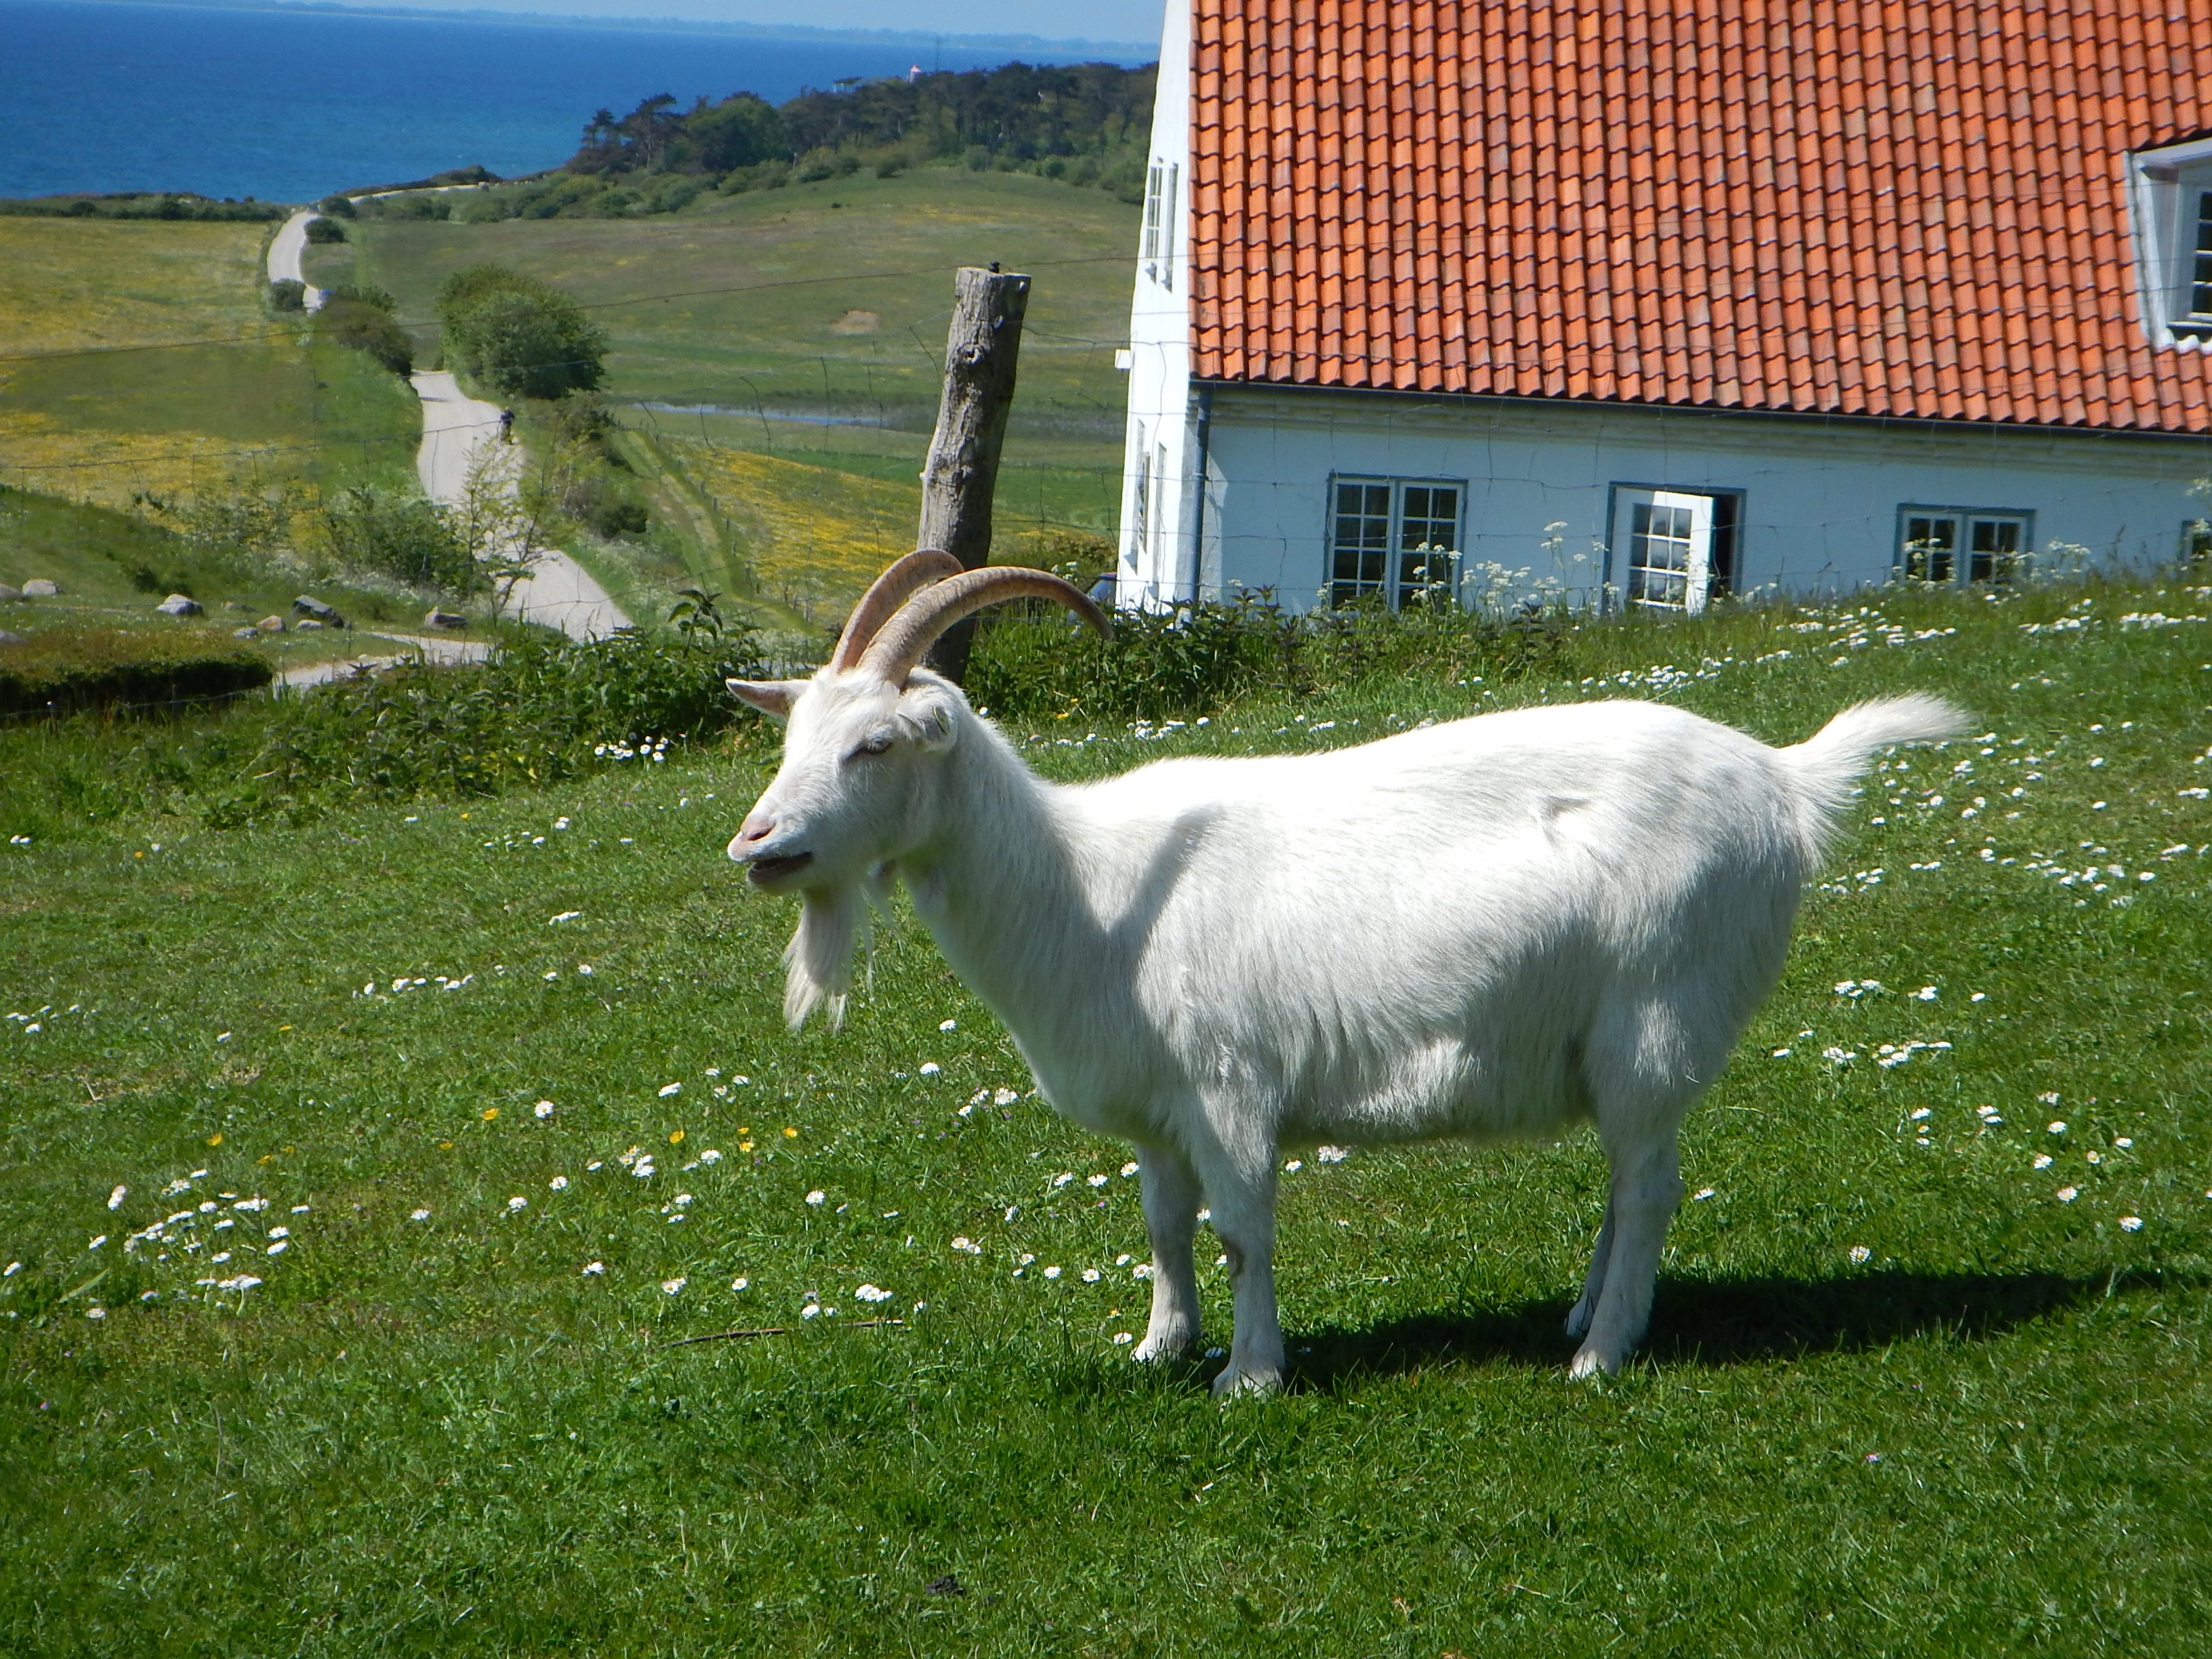
sea, grass, farm, meadow, animal, country, goat, rural, pasture, grazing, mammal, fauna, mountain goat, goats, grassland, vertebrate, domestic, cow goat family